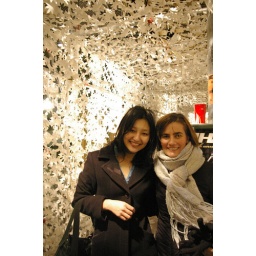
Maria Jose and Banu under paper snow arcade in the street of Helsinki